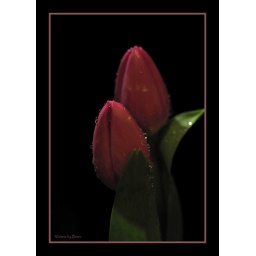
Another taken in the black box studio...Getting better but still not perfect... much like the photographer.